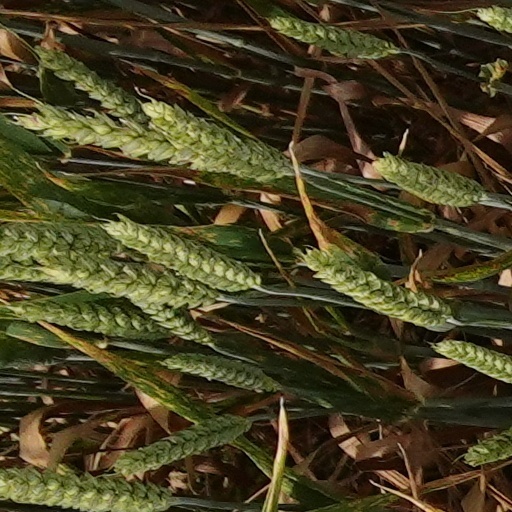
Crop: wheat